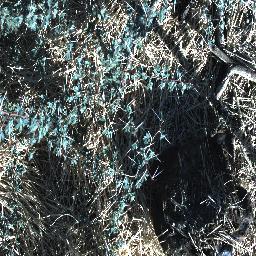
Label: prickly_acacia